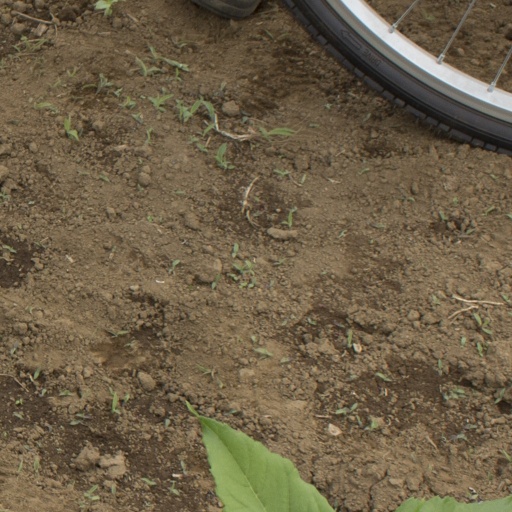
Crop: Jerusalem artichoke